Ark Encounter

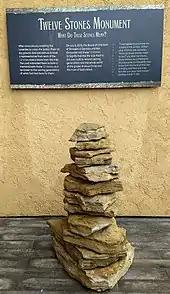
A monument erected by the AiG board of directors just prior to Ark Encounter's opening, with signage referencing a similar monument from Joshua 4

Tri-State Freethinkers planned to protest the Ark Encounter's opening with a nearby billboard depicting people drowning around Noah's Ark with the caption "Genocide and Incest Park: Celebrating 2,000 years of myths", but billboard companies Lamar Advertising Company and Event Advertising and Promotions LLC rejected the design. "The Courier-Journal" reported that approximately 150 opponents of the Ark Encounter gathered near the highway exit to protest the park on its opening day. Eric Hovind of Creation Today led a counter-protest during which he offered to pay for any of the ark protesters to tour the ark; the "Northern Kentucky Tribune" reported that 21 anti-ark protesters accepted Hovind's offer.